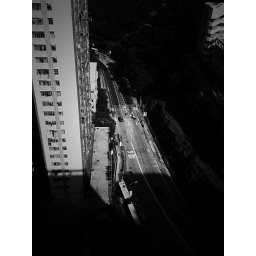
From the window in my bedroom